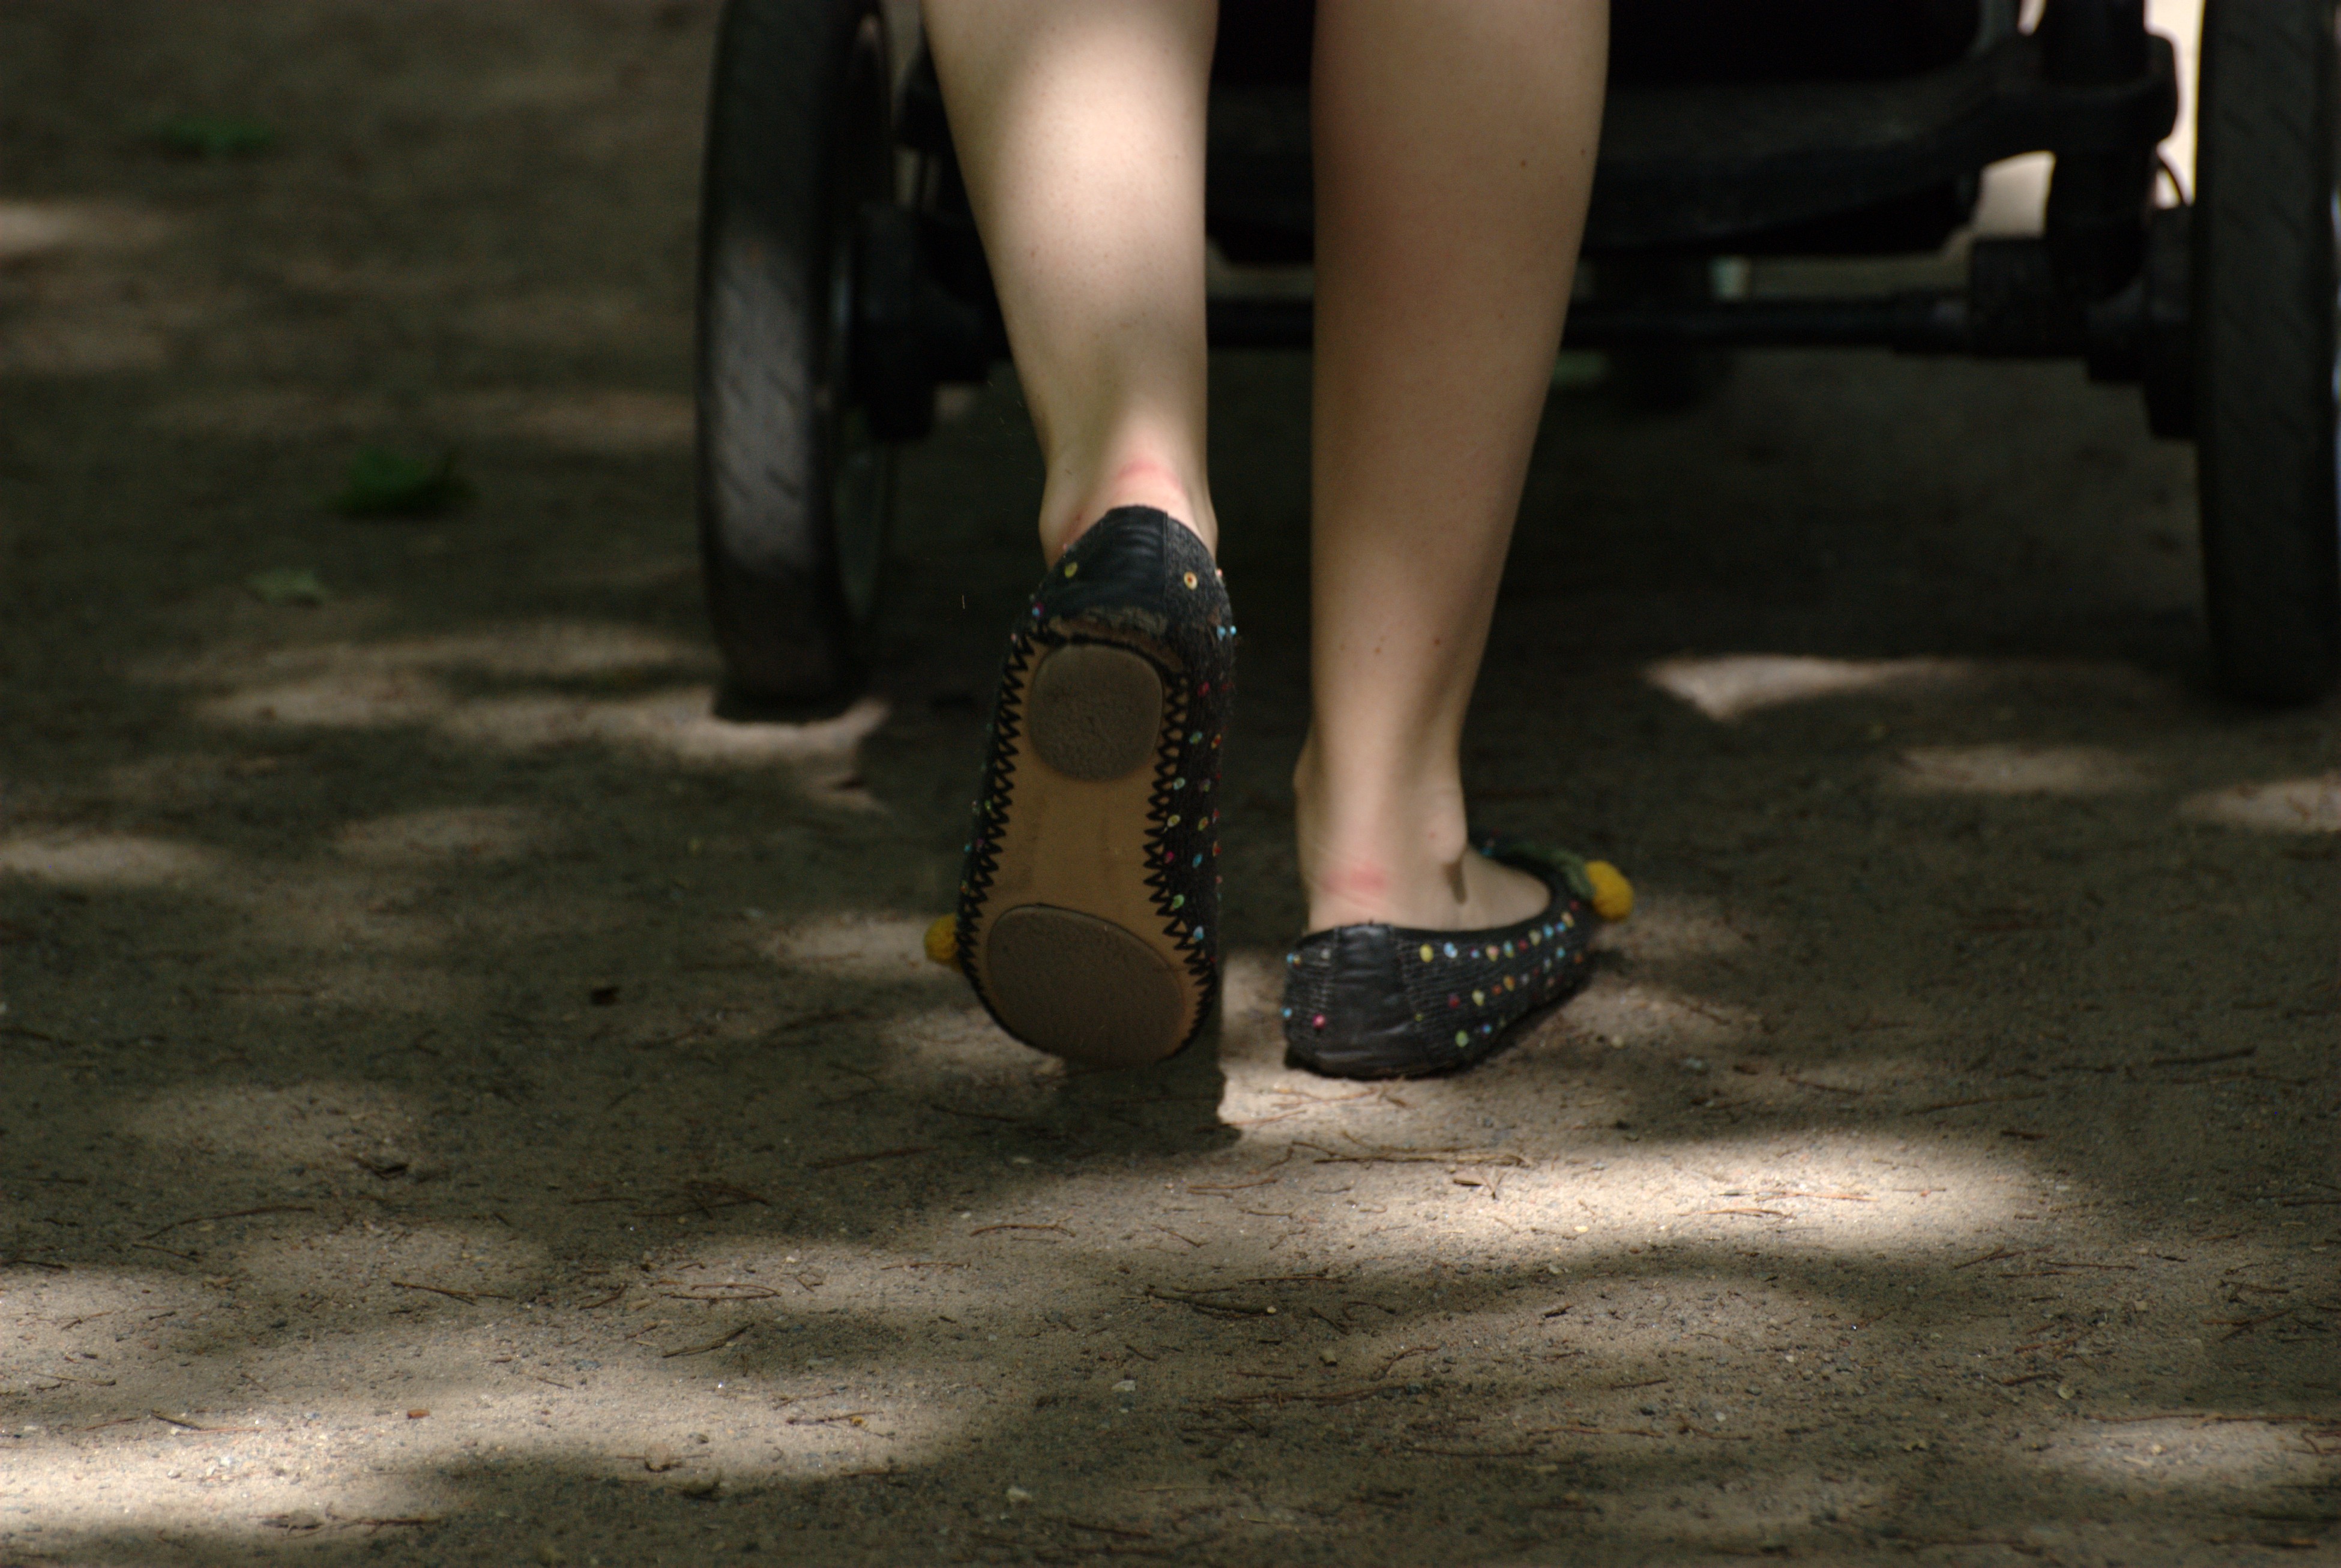
shoe, leg, spring, fashion, nikon, black, human body, sneakers, footwear, d80, nikond80, human positions, high heeled footwear